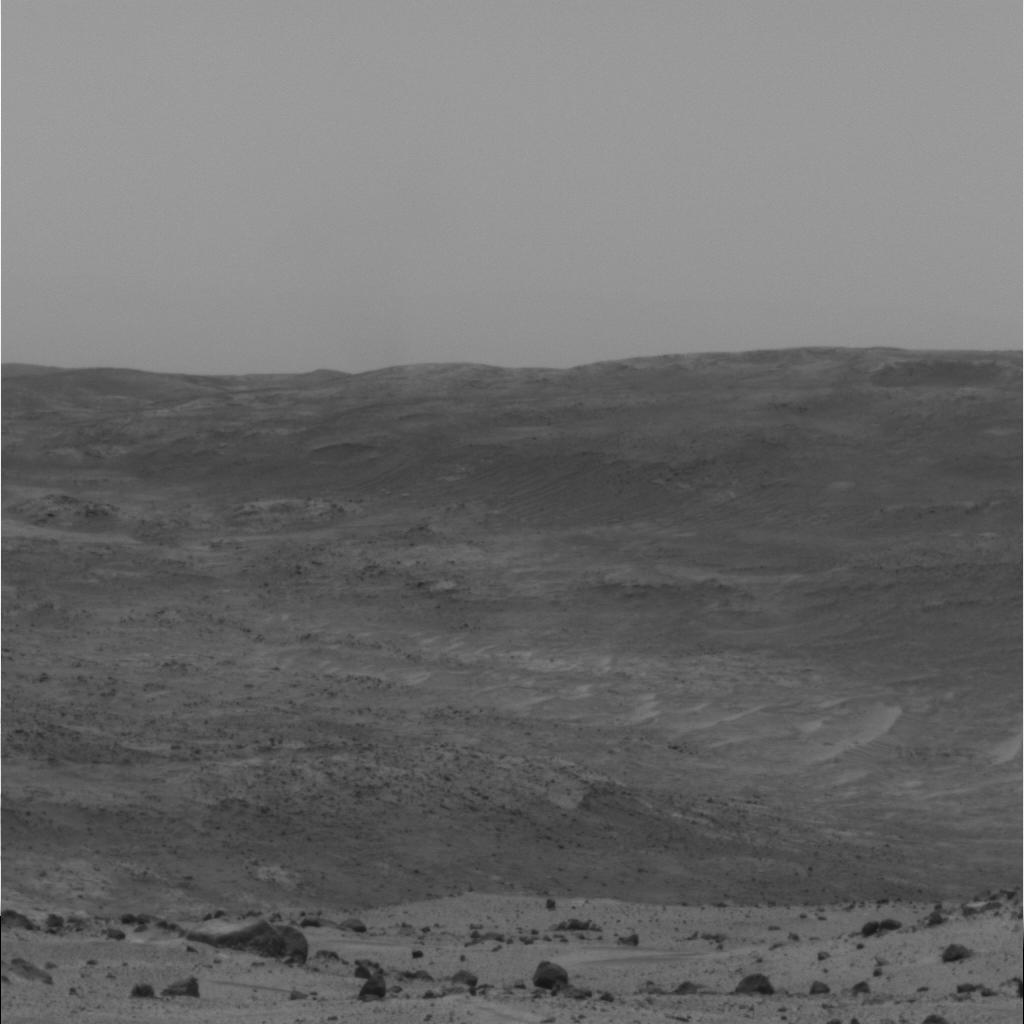
Surface features visible: Rock Outcrops, Clasts, Soil, Distant Vista, Sky